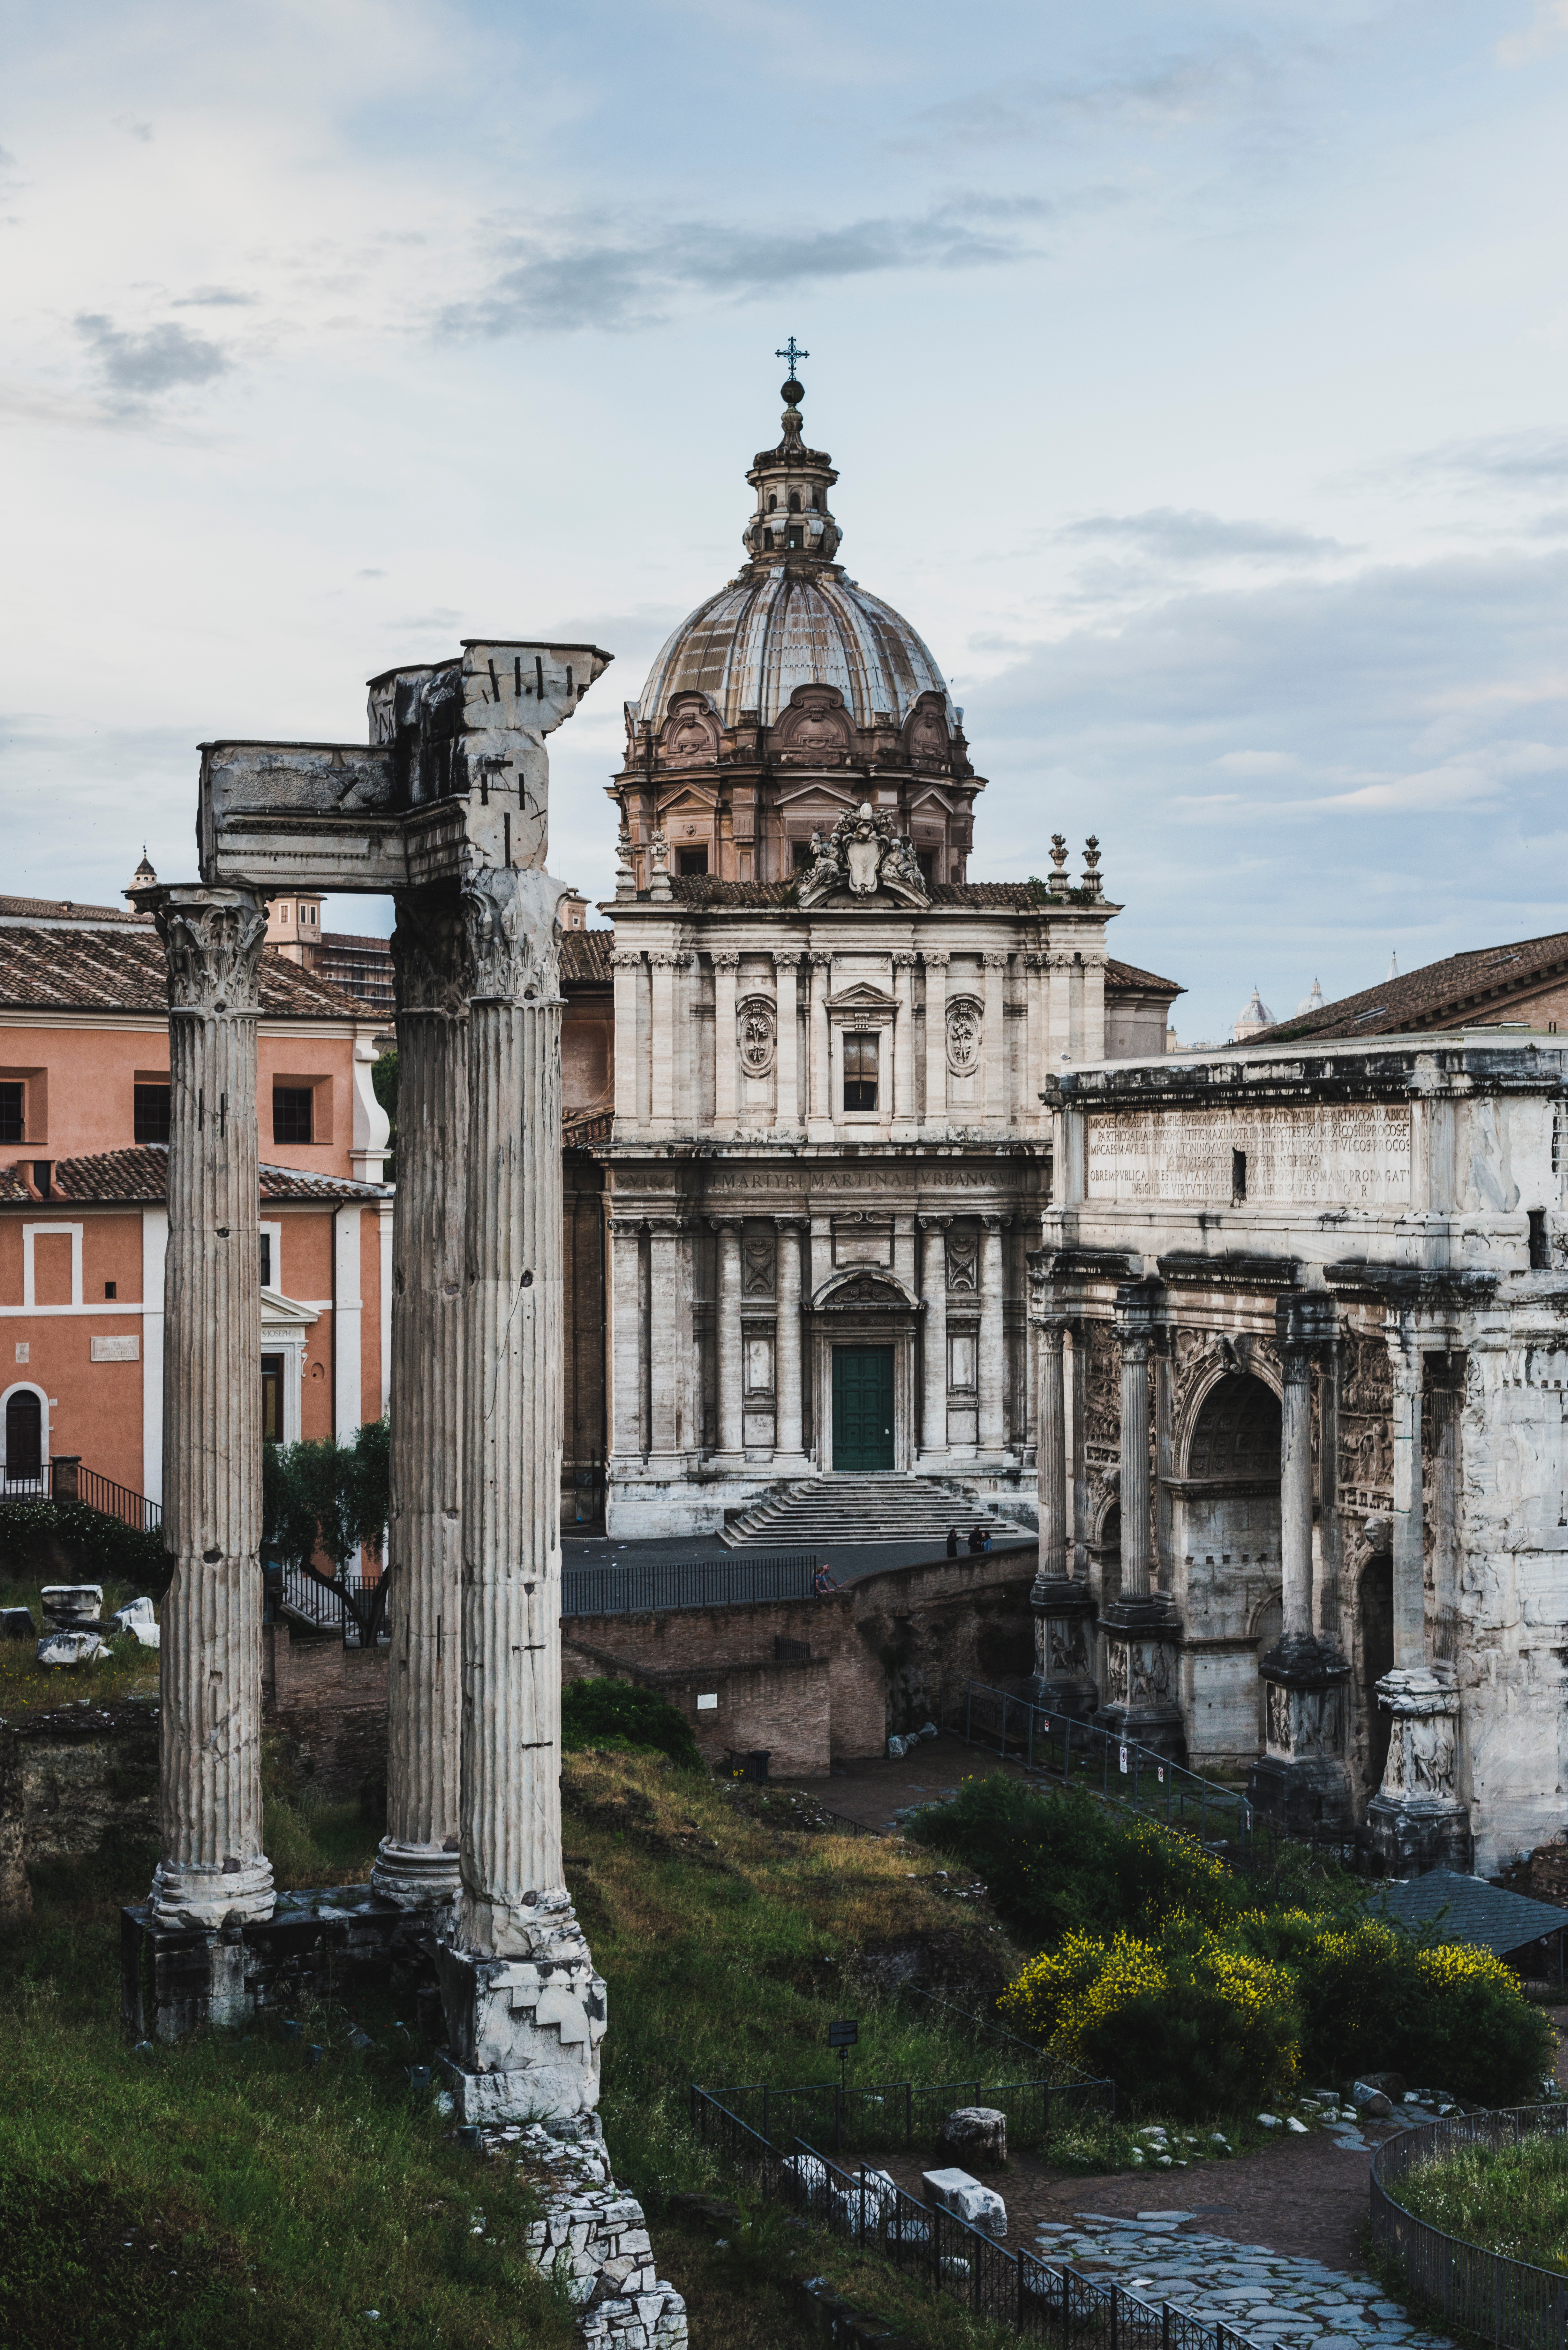
architecture, town, building, palace, monument, cityscape, landmark, church, tourism, waterway, place of worship, ruins, ancient rome, urban area, ancient history, human settlement